Amber Fort

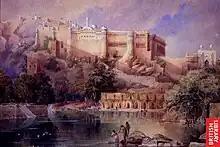
A view of the fort at Amer in Rajasthan; a watercolor by William Simpson,

Amber was a Meena state, ruled by a Susawat clan. After Kakil Deo defeated the Susawats he made Amber the capital of Dhundhar after Khoh. Kakil Deo was a son of Dulherai.